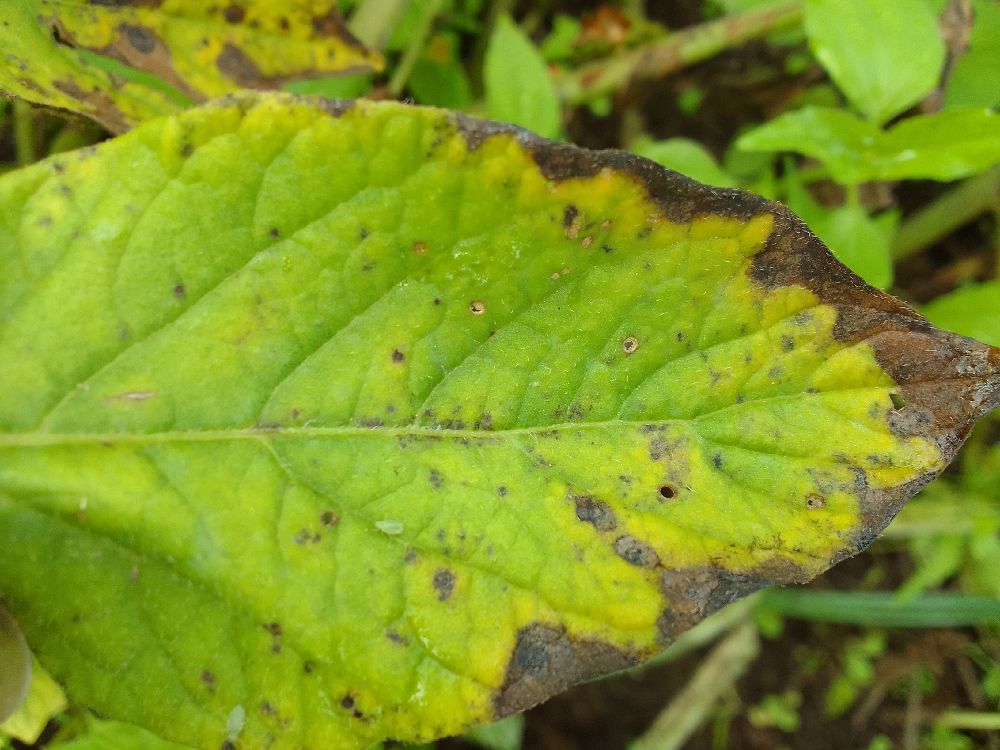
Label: Early blight